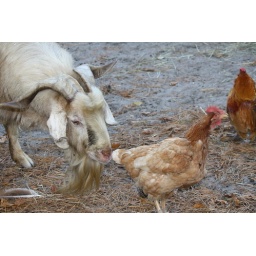
this goat chased this chicken all over the yard. he had to smell the butt...he was presistant tell he suceeded...